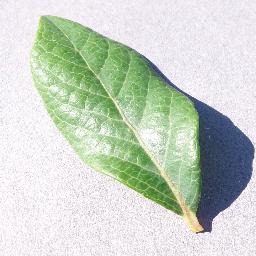
Label: Blueberry___healthy